Grand Alliance for China's Reunification under the Three Principles of the People

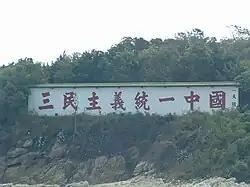
The slogan wall "China's Reunification under the Three Principles of the People" on Dadan Island ordered by Gen. Chao Wan-fu in August 1986, shortly before the 1987 Lieyu massacre, still stands today.

The Grand Alliance for China's Reunification under the Three Principles of the People is a pro-Kuomintang political association in the Republic of China (Taiwan), dedicated to the unification of mainland China with Taiwan. The association believes that the unification will take place only on the basis of the Three Principles of the People of Dr. Sun Yat-Sen and a "de jure" Taiwan should be kept. The association is active in the Republic of China, Canada and the United States.